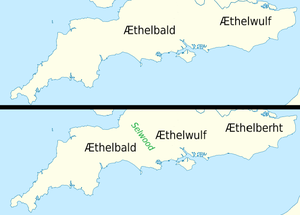
Æthelbald est roi du Wessex de 855 à sa mort, en 860.
Æthelberht est roi du Wessex de 860 à sa mort, en 865.